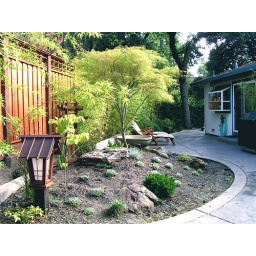
lantern, gate feature in, water bowl in place....